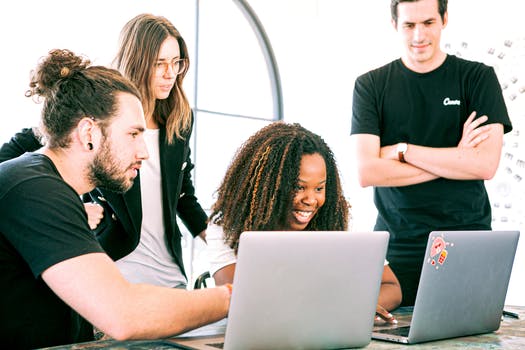
Label: No Watermark